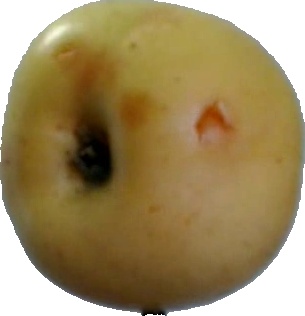
Label: apple_6